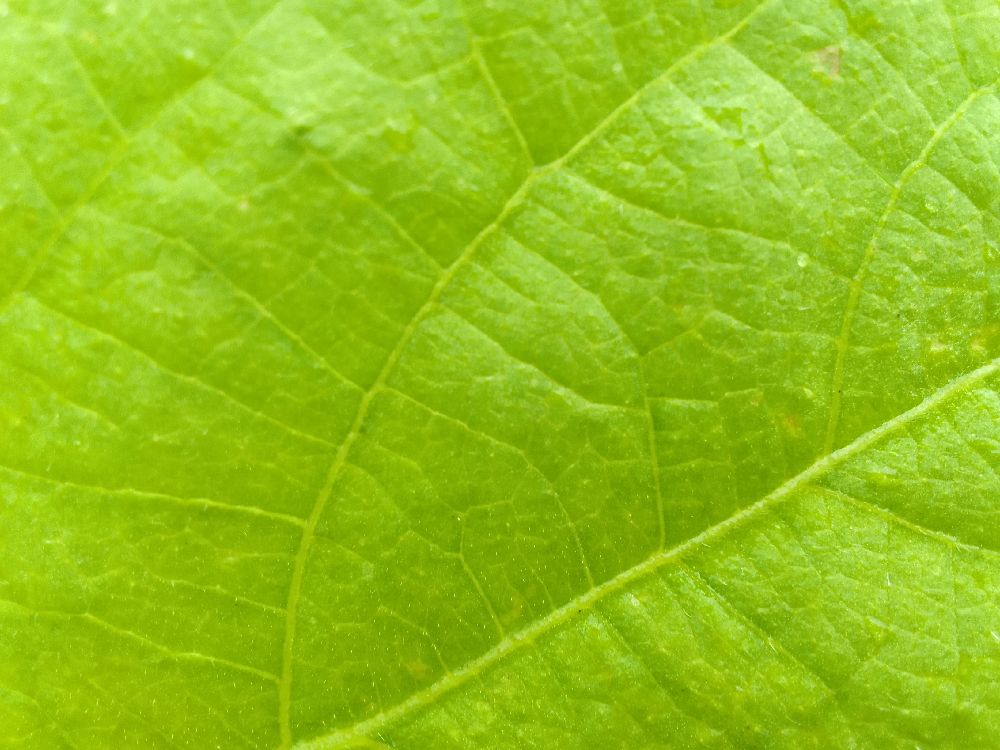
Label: healthy